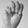
ASL letter: M